Greenwich station (Metro-North)

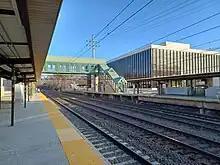
Station platforms in 2022

The station has two high-level side platforms, each 10 cars long, serving the outer tracks of the four-track Northeast Corridor.